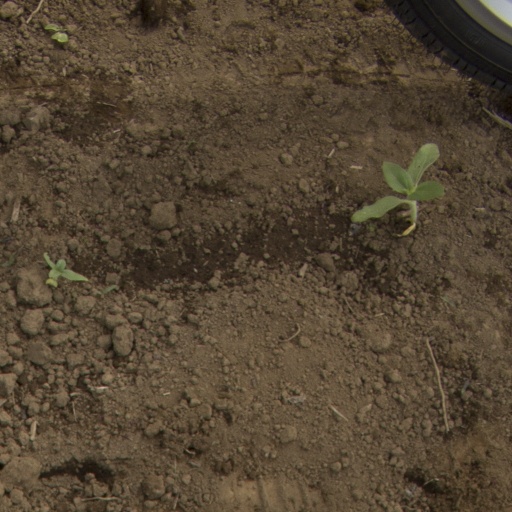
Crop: Jerusalem artichoke